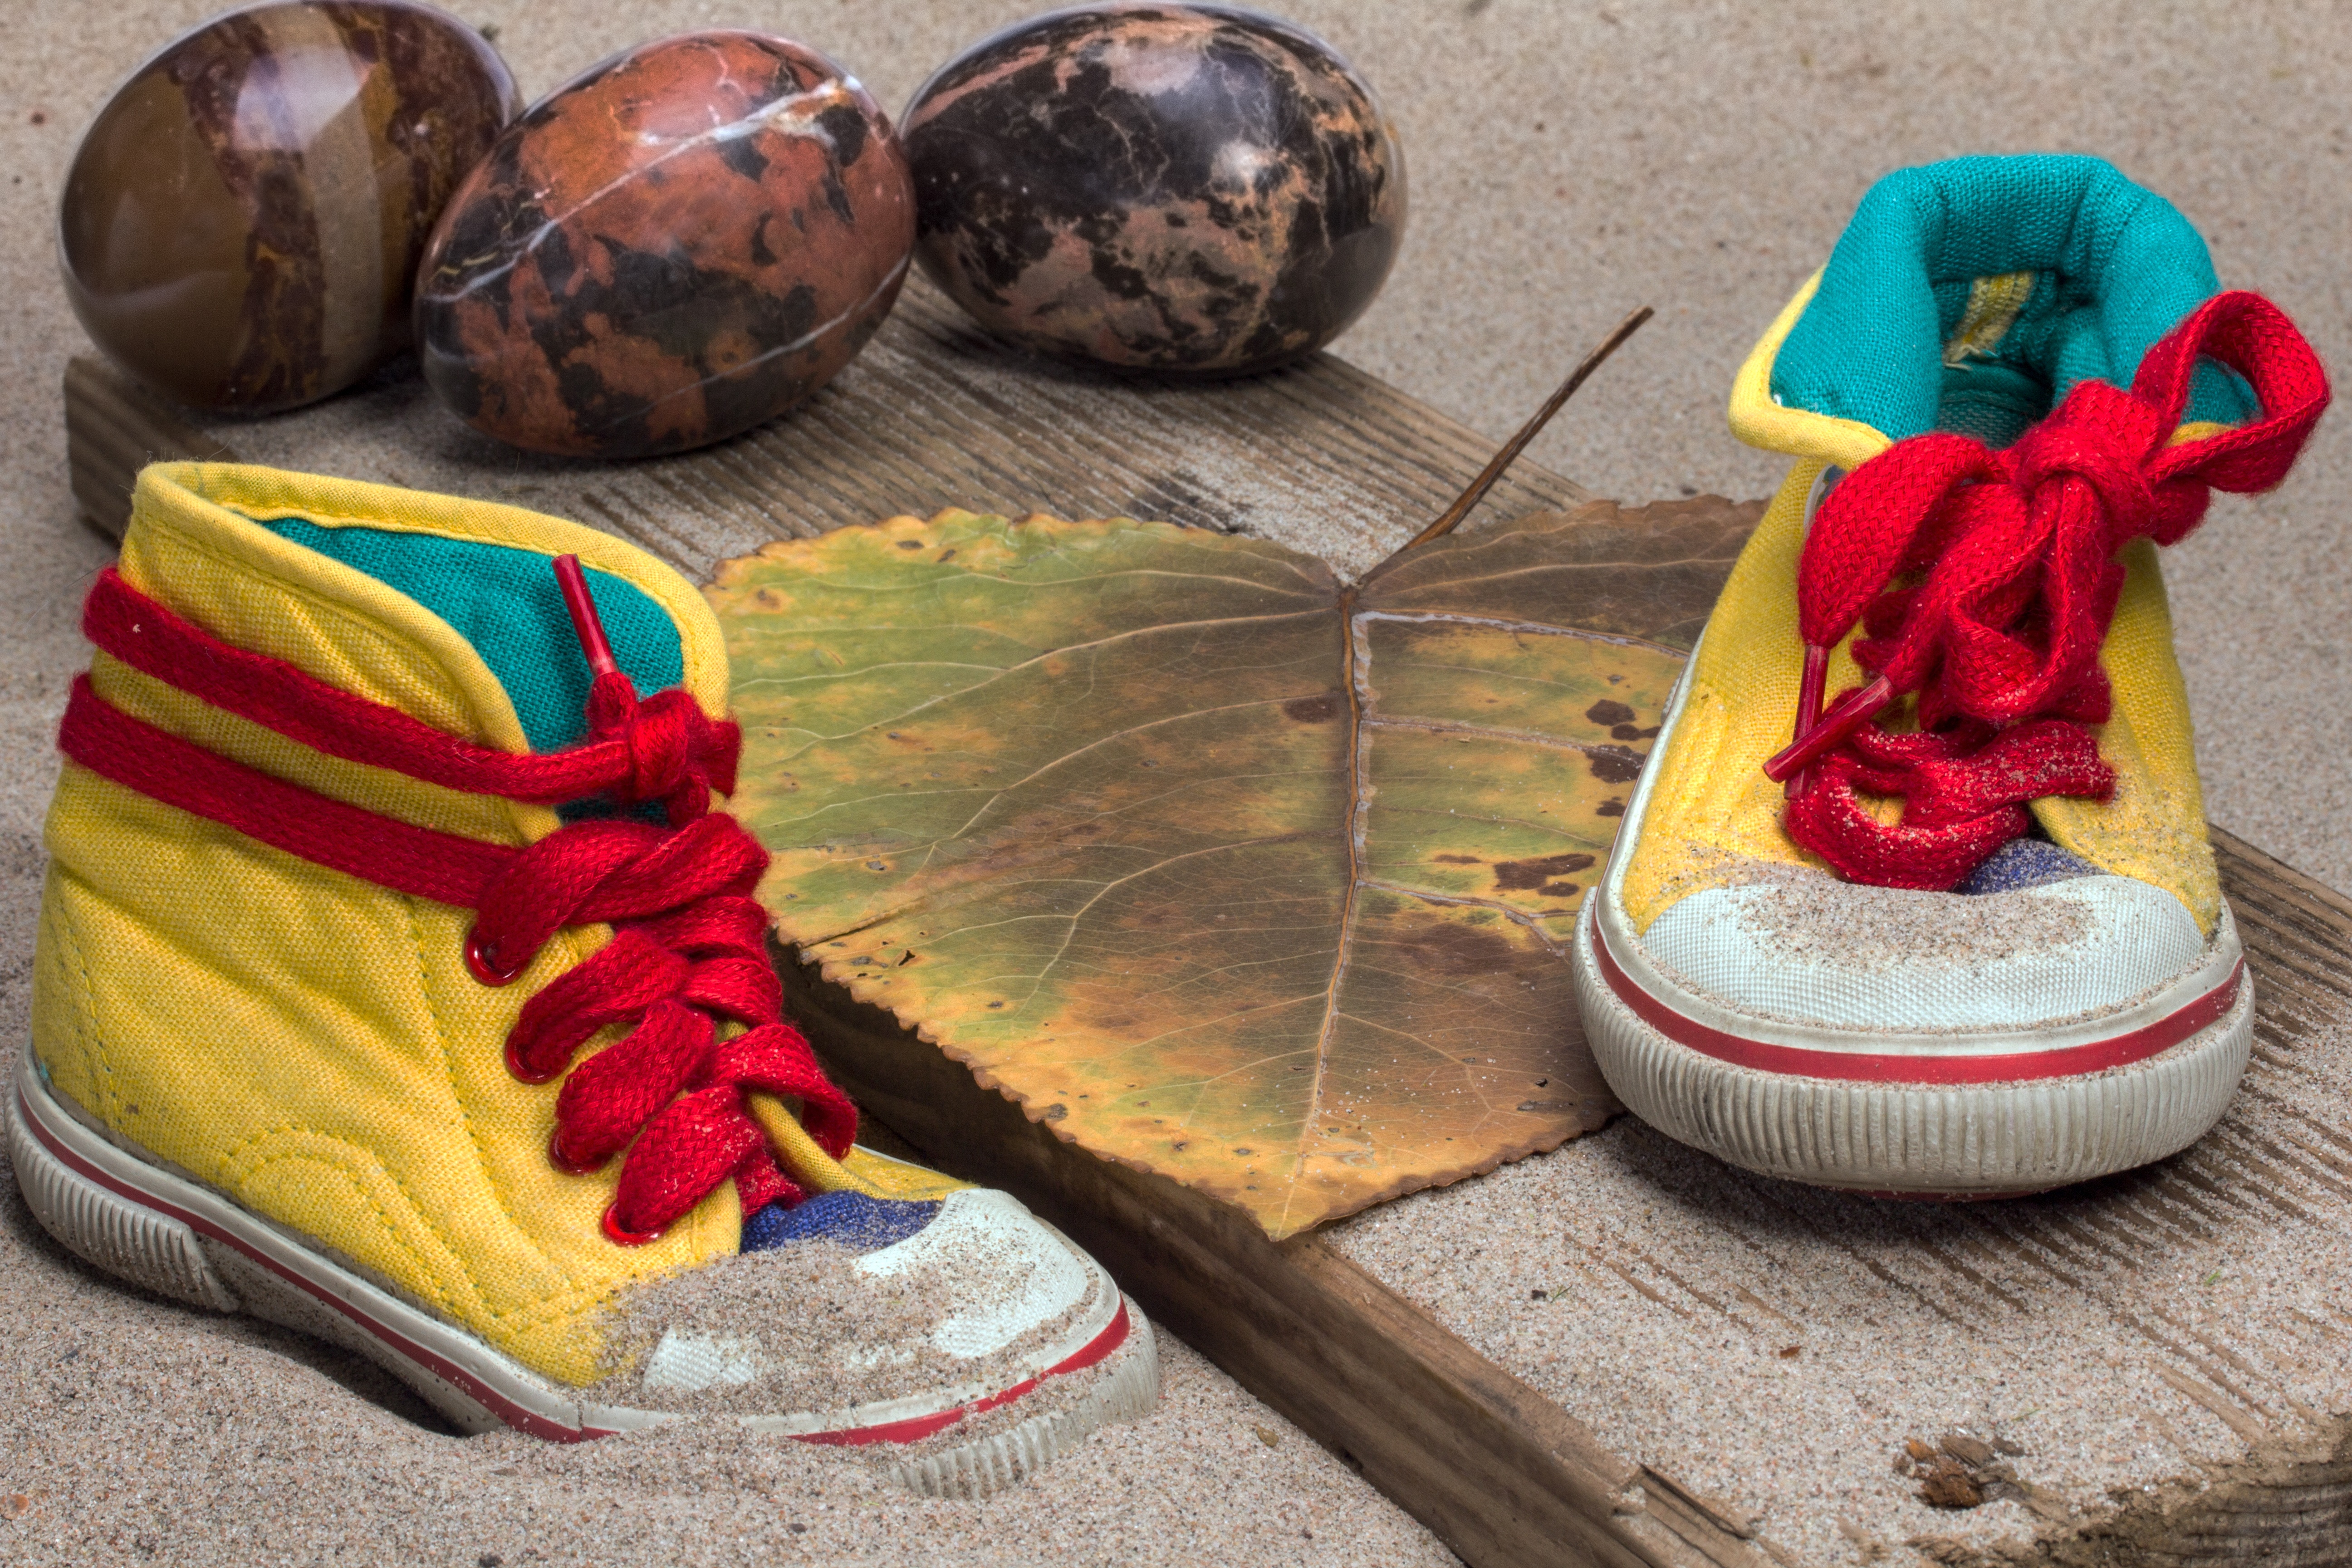
sand, shoe, red, color, shoes, art, sneakers, footwear, children's shoes, sports shoes